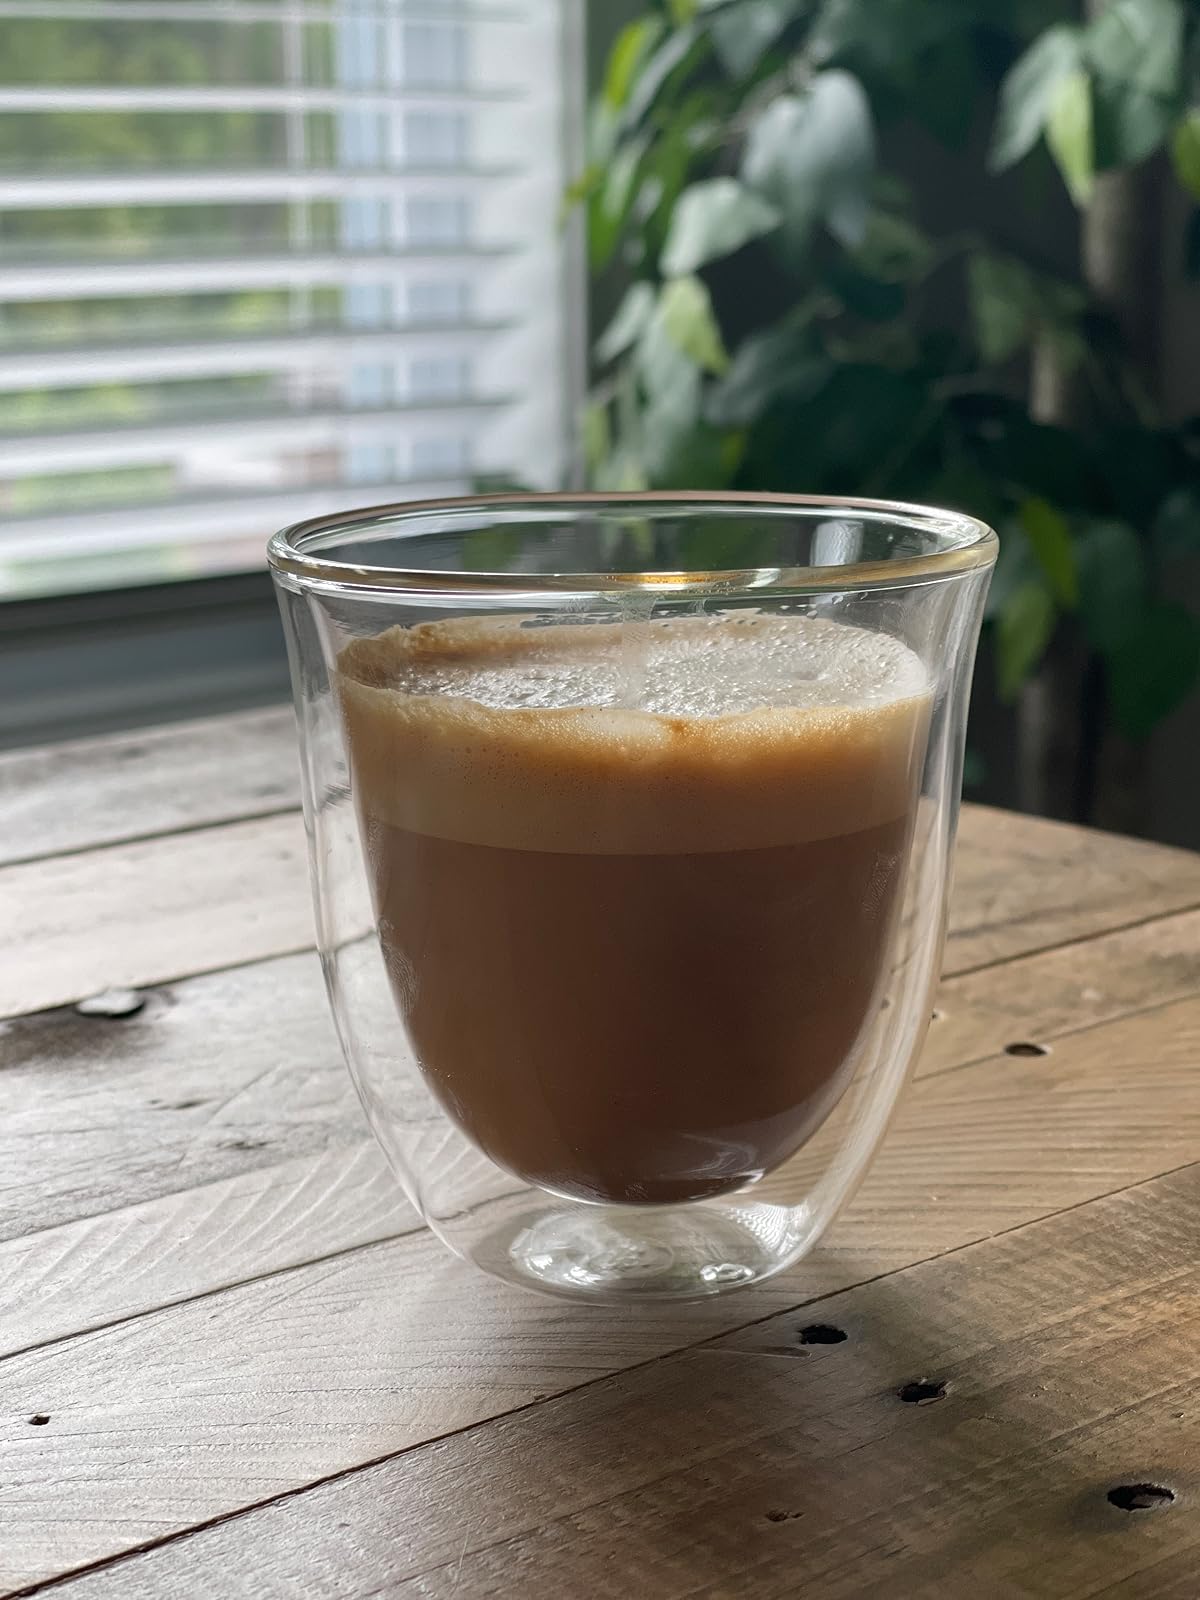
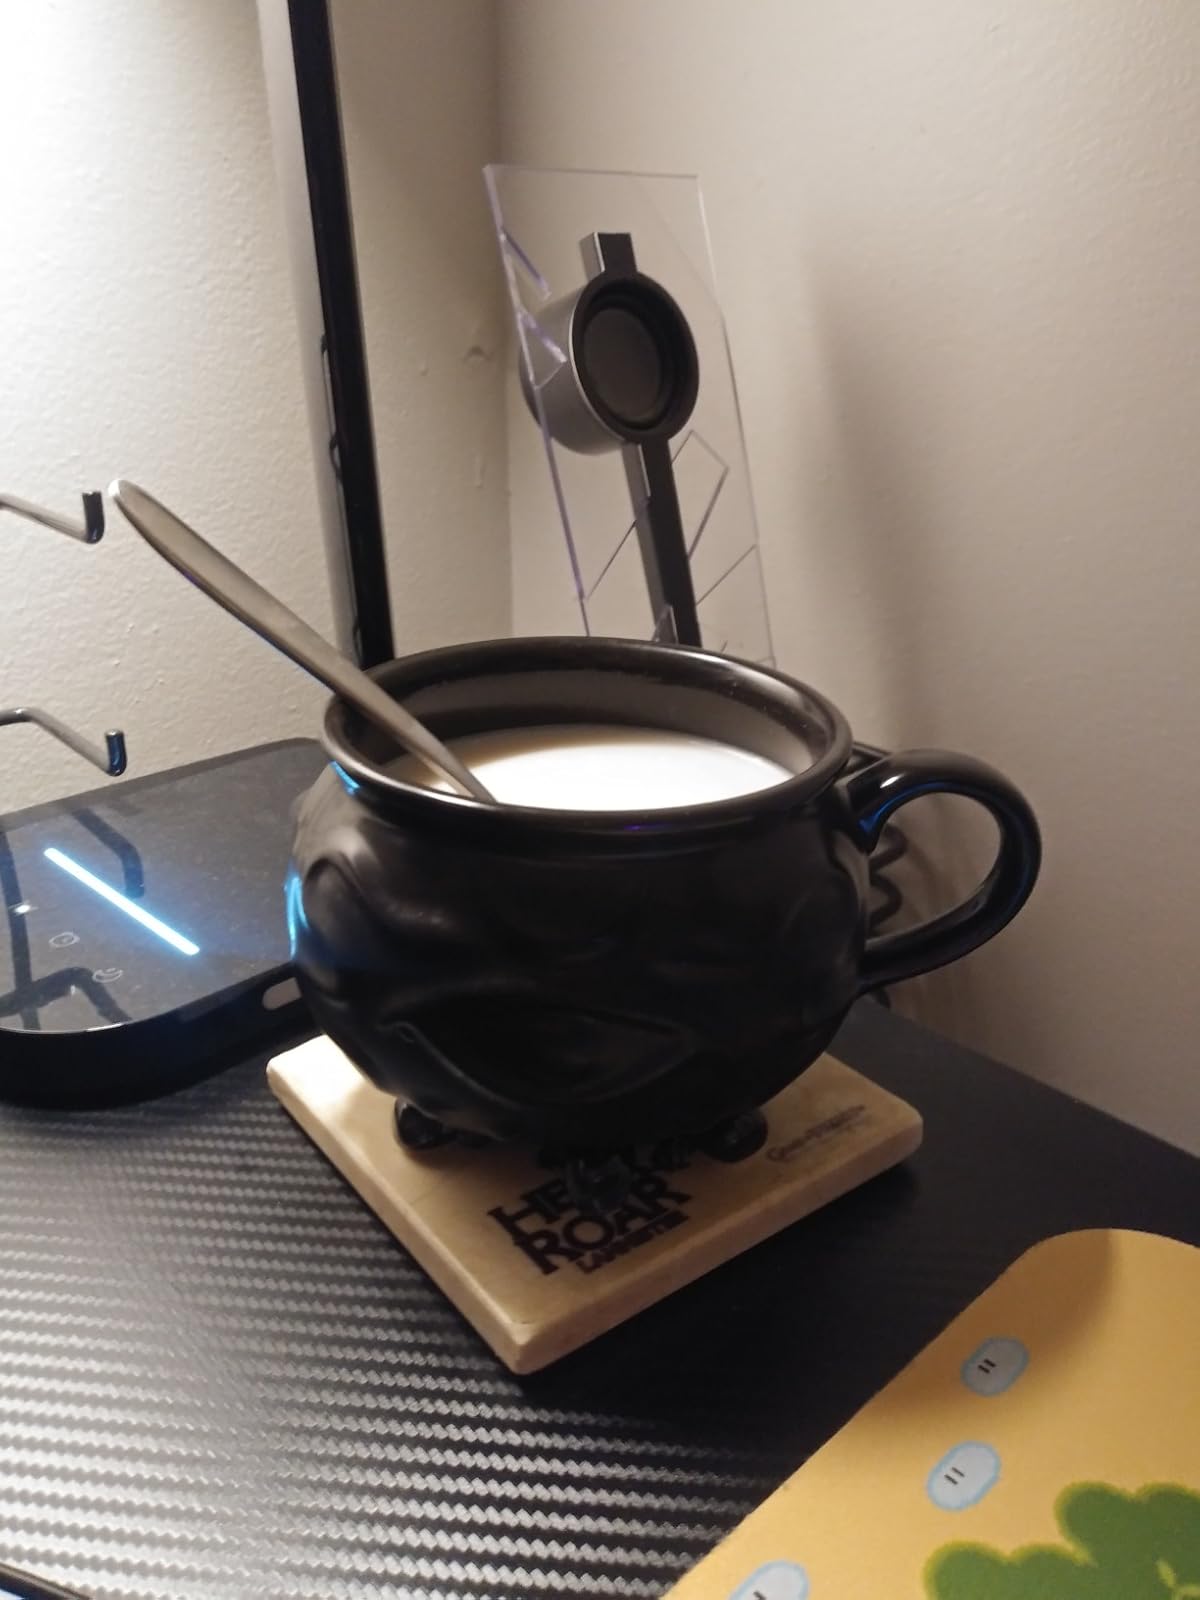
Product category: items_mug
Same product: no